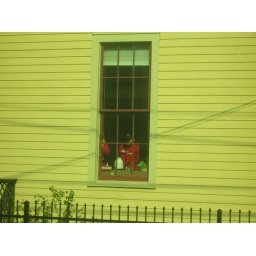
boy in window